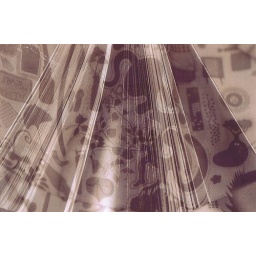
Developed these myself in a darkroom. Digital film SLR, black and white film. Scanned onto computer.